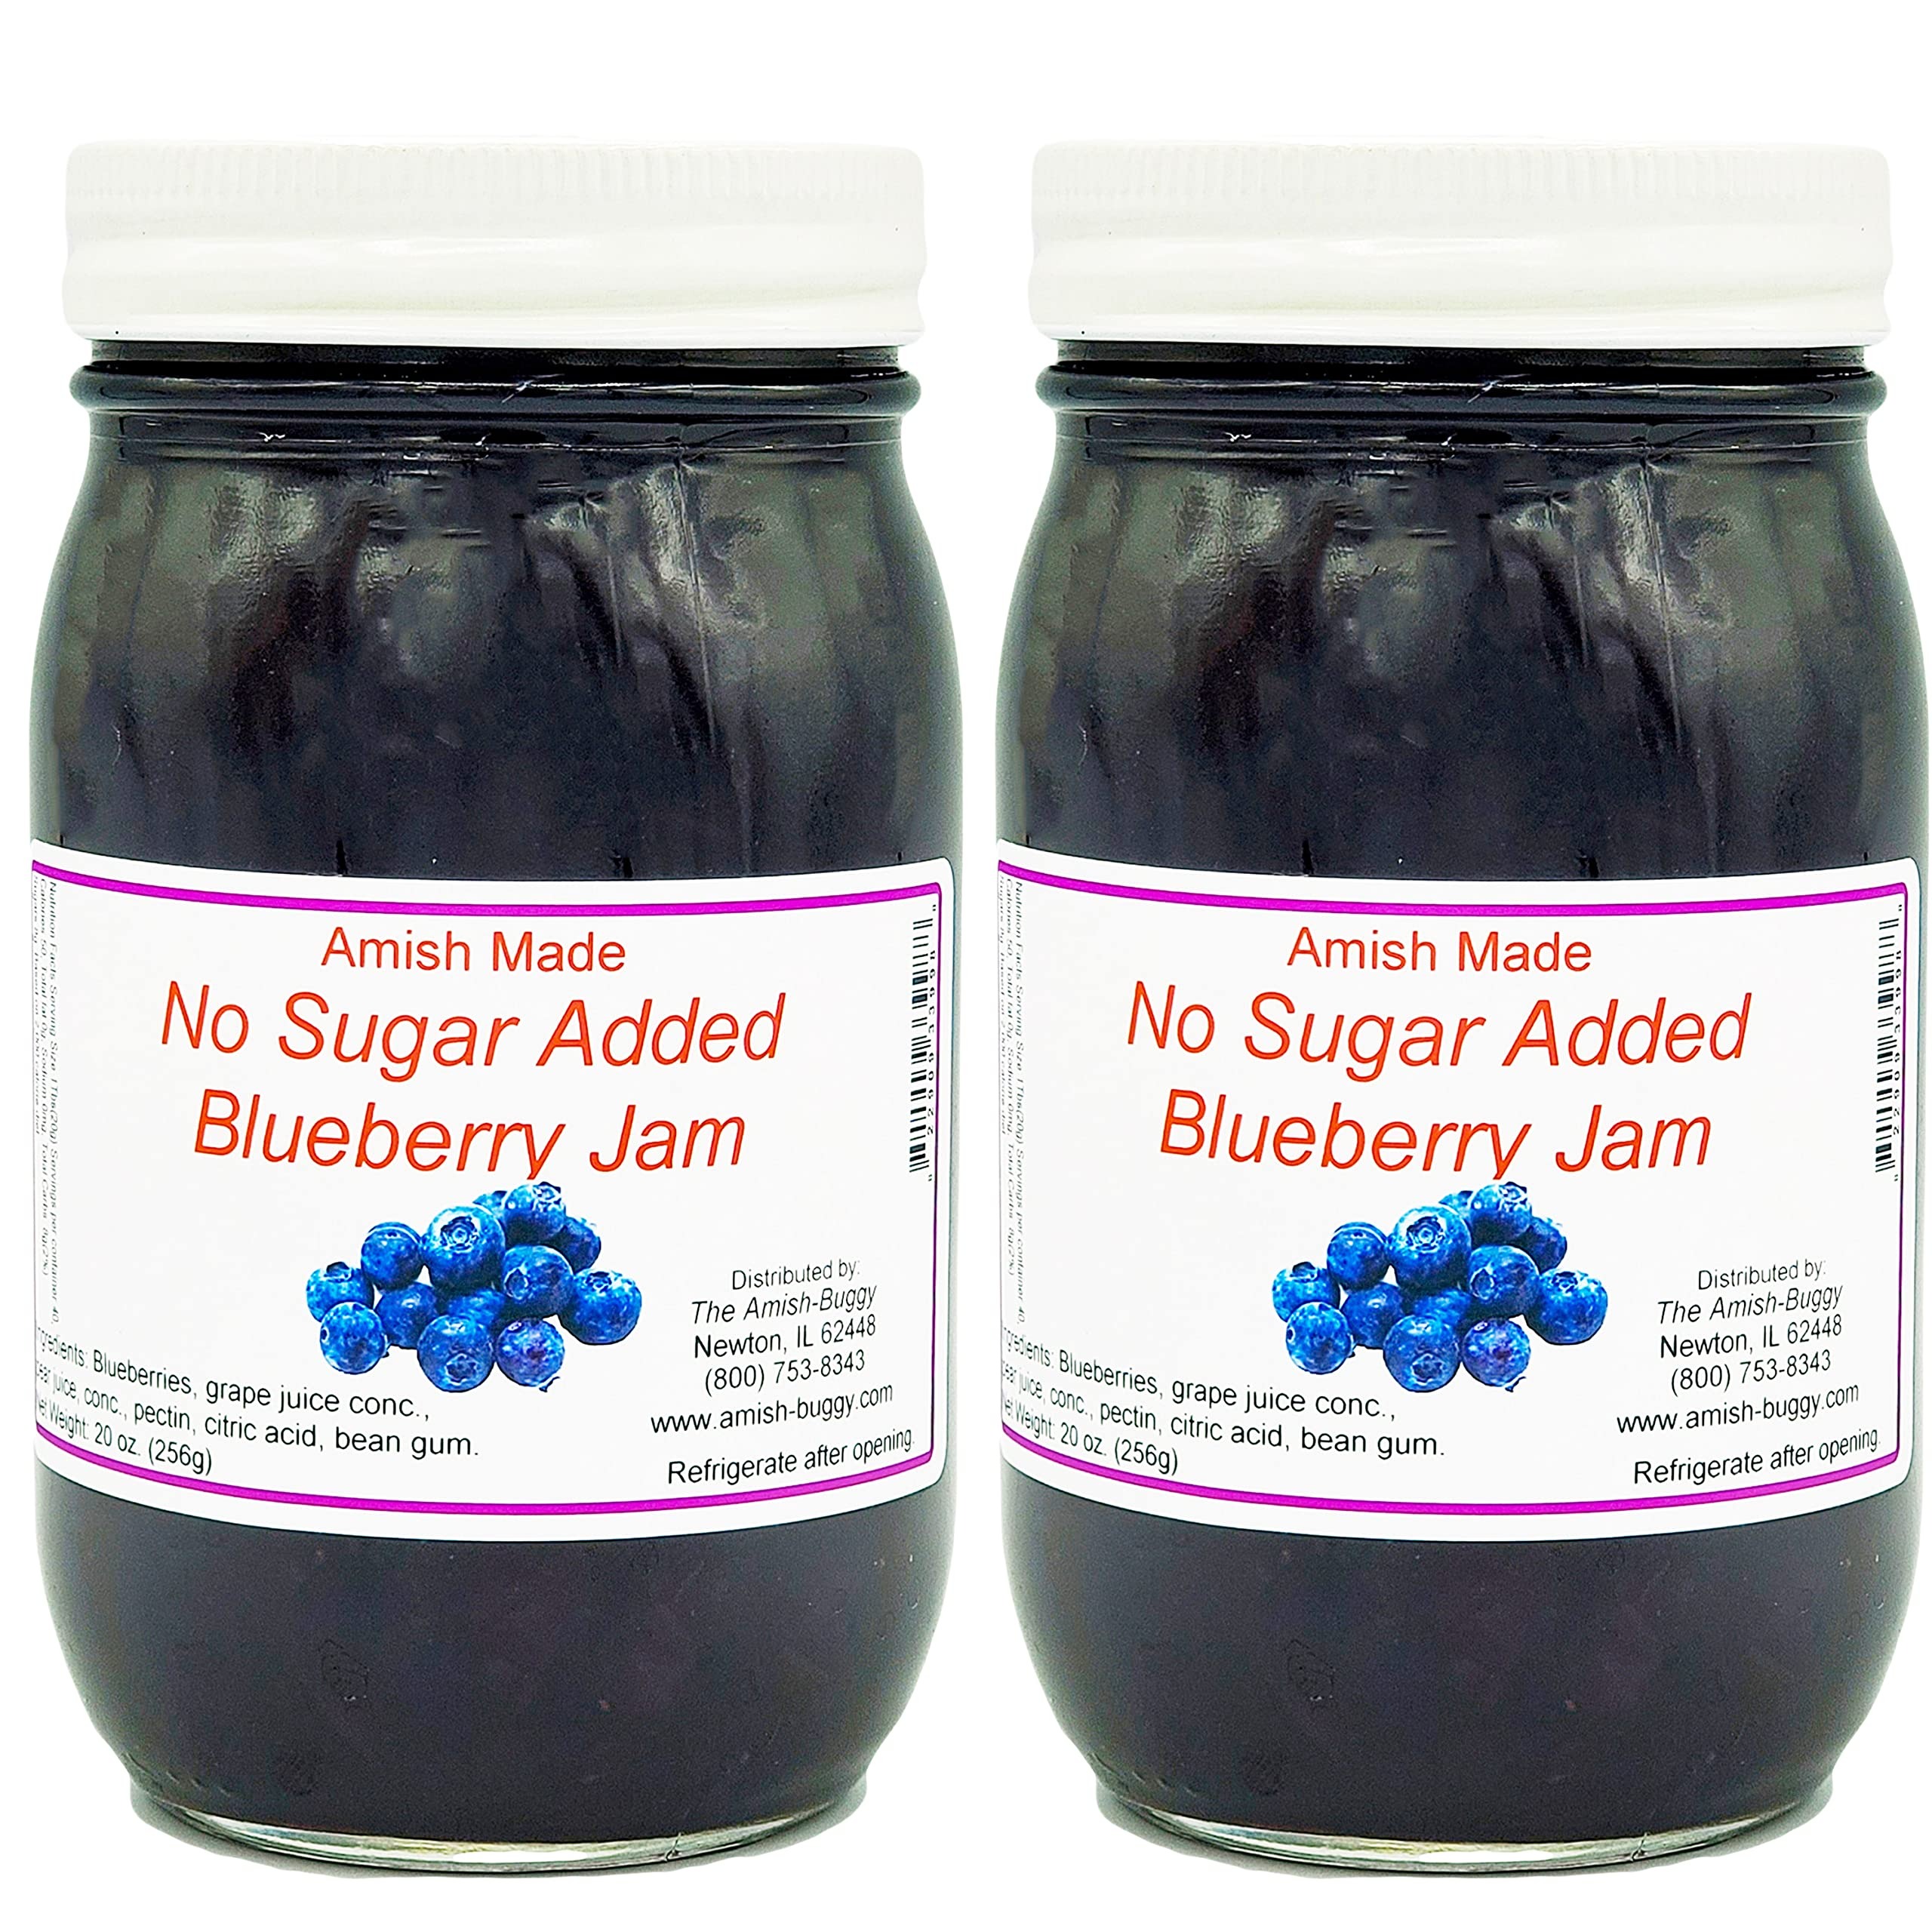
Item Name: Amish Jam - No Sugar Added - 16 Oz Jar (Blueberry) Made by Arndts Fudgery
Bullet Point 1: What sets this jam apart is its commitment to quality ingredients. Unlike other jams on the market, the Amish-Buggy Delicious Jam contains no preservatives, ensuring that you are getting only the pure, natural flavors of the fruit. And with no added refined sugars, you can enjoy this jam guilt-free, knowing that it is as healthy as it is delicious.
Bullet Point 2: Spread this Blueberry jam on your morning toast, swirl it into yogurt for a fruity kick, or use it as a topping for your favorite desserts. The possibilities are endless with this versatile and flavorful jam. Whether you are a fan of traditional Amish recipes or simply appreciate high-quality, homemade products, the Amish-Buggy Delicious Jam is sure to delight your taste buds.
Bullet Point 3: Experience the taste of Amish tradition with every spoonful of this delightful Blueberry jam. Add a jar to your pantry today and savor the authentic flavors of homemade goodness.
Product Description: Amish-Buggy Delicious Jam in the delectable Blueberry flavor! Made in small batches by local Amish families, this jam is crafted with care and tradition with no added refined sugars.
Value: 16.0
Unit: Ounce

Price: 29.98